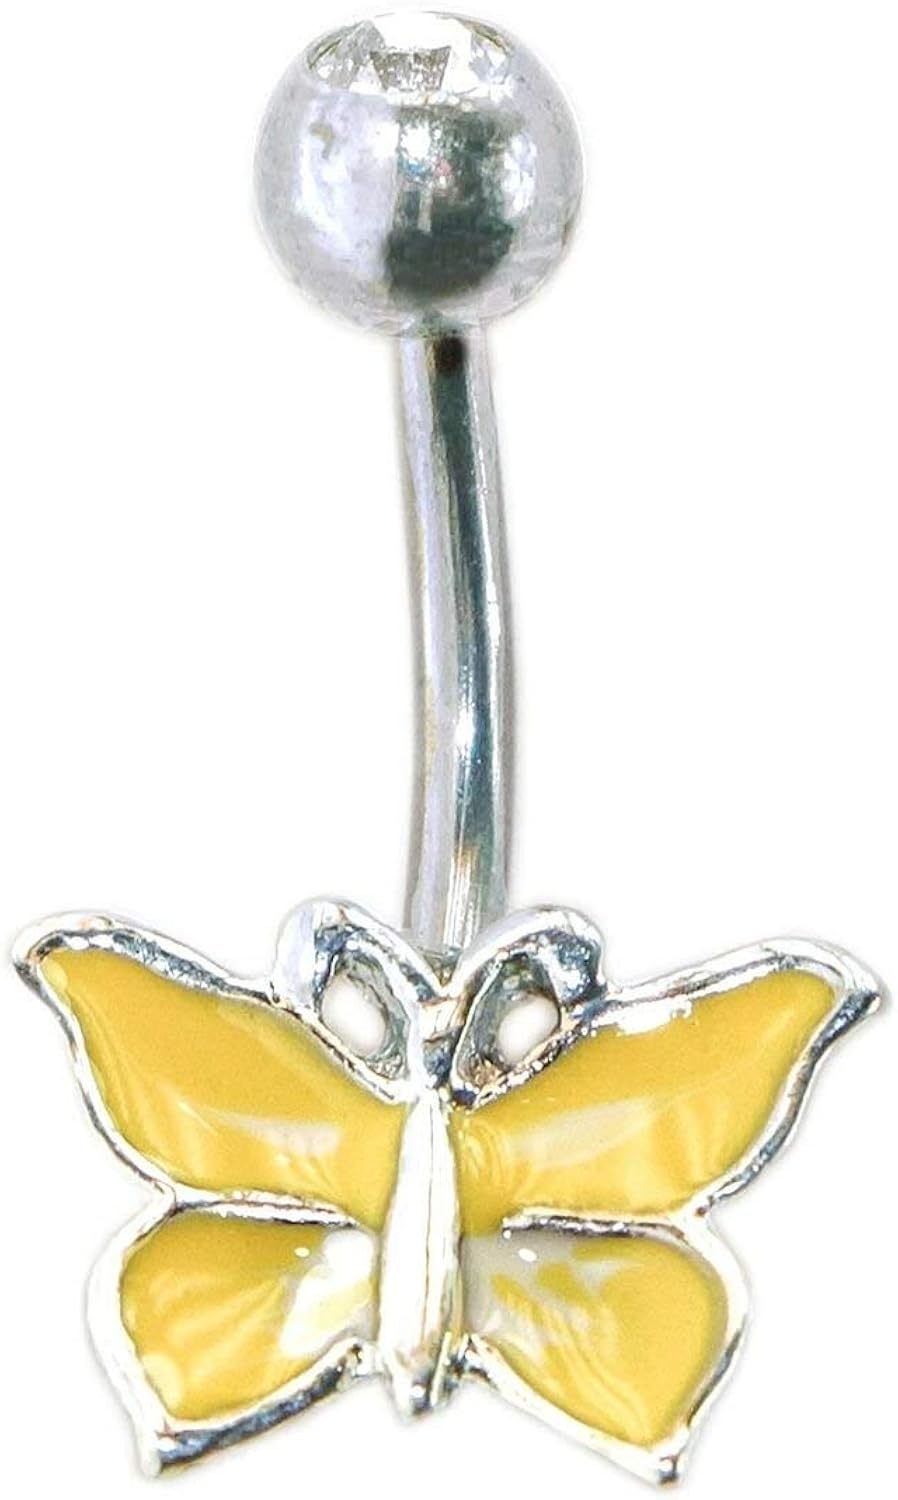
Jewels Fashion Butterfly Surgical Steel Belly Button Ring 14G 3/8" Bar Length with Cubic Zirconia Stones (Yellow)
Category: AMAZON FASHION
100% SATISFACTION GUARANTEED! WHAT ARE YOU WAITING FOR? CLICK THE ""Add to Cart"" BUTTON RIGHT NOW TO GET YOUR HR MERCHANDISE Butterfly Surgical Steel Belly Button Ring 14G 3/8" Bar Length with Cubic Zirconia Stones (Yellow) Charming and Affordable High Quality Safe and Durable Widely Applicable Free of Nickel and Lead Non-Irritant Stylish accessories Unique Gift Hypoallergenic Light Weight And Comfortable Easy to Screw Off and On Trendy Look Everyday-wear Each pack includes: HR MERCHANDISE Butterfly Surgical Steel Belly Button Ring 14G 3/8" Bar Length with Cubic Zirconia Stones (Yellow) FREE SHIPPING IN THE USA.
Features: The beautiful belly button rings are suitable for many occasions. such as Summer Short-Sleeved Mini T-shirts, Bikinis，swimwear and more. Wearing our piercing will make you more attractive. You can also give it as a gift to your friends. | Made From 316L Stainless Steel and Cubic Zirconia,Safety Material for Body Jewelry,Free of Nickel and Lead.Non-Irritant. | One of the most beautiful features of a woman stays in her jewelry and other accessories she wears every day. We wanted to give each of them the opportunity to stand out with these Butterfly Dangle Design Belly Button Rings, as each piece is carefully created to complete any trendy look. | You can present this beautiful Belly Ring as a gift to your beloved woman you are affectionate to.This Belly Button is absolutely suitable for the current fashion or style. This surface piercing is the best choice to put an impression to be remembered in the mind of people around during any occasions or festivals. | Shop with confidence HR Merchandise has been a trusted seller for over 10 years and is dedicated to excellent customer service. Your satisfaction is 100% guaranteed.FREE SHIPPING IN THE USA.